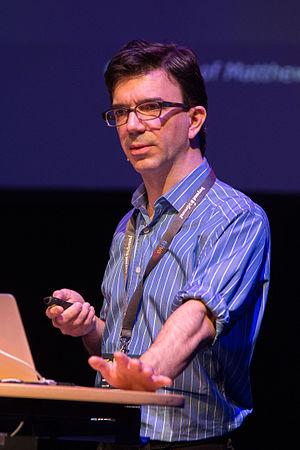
Tobias Frere-Jones, né Tobias Edgar Mallory Jones en 1970 est un créateur de caractères new-yorkais.